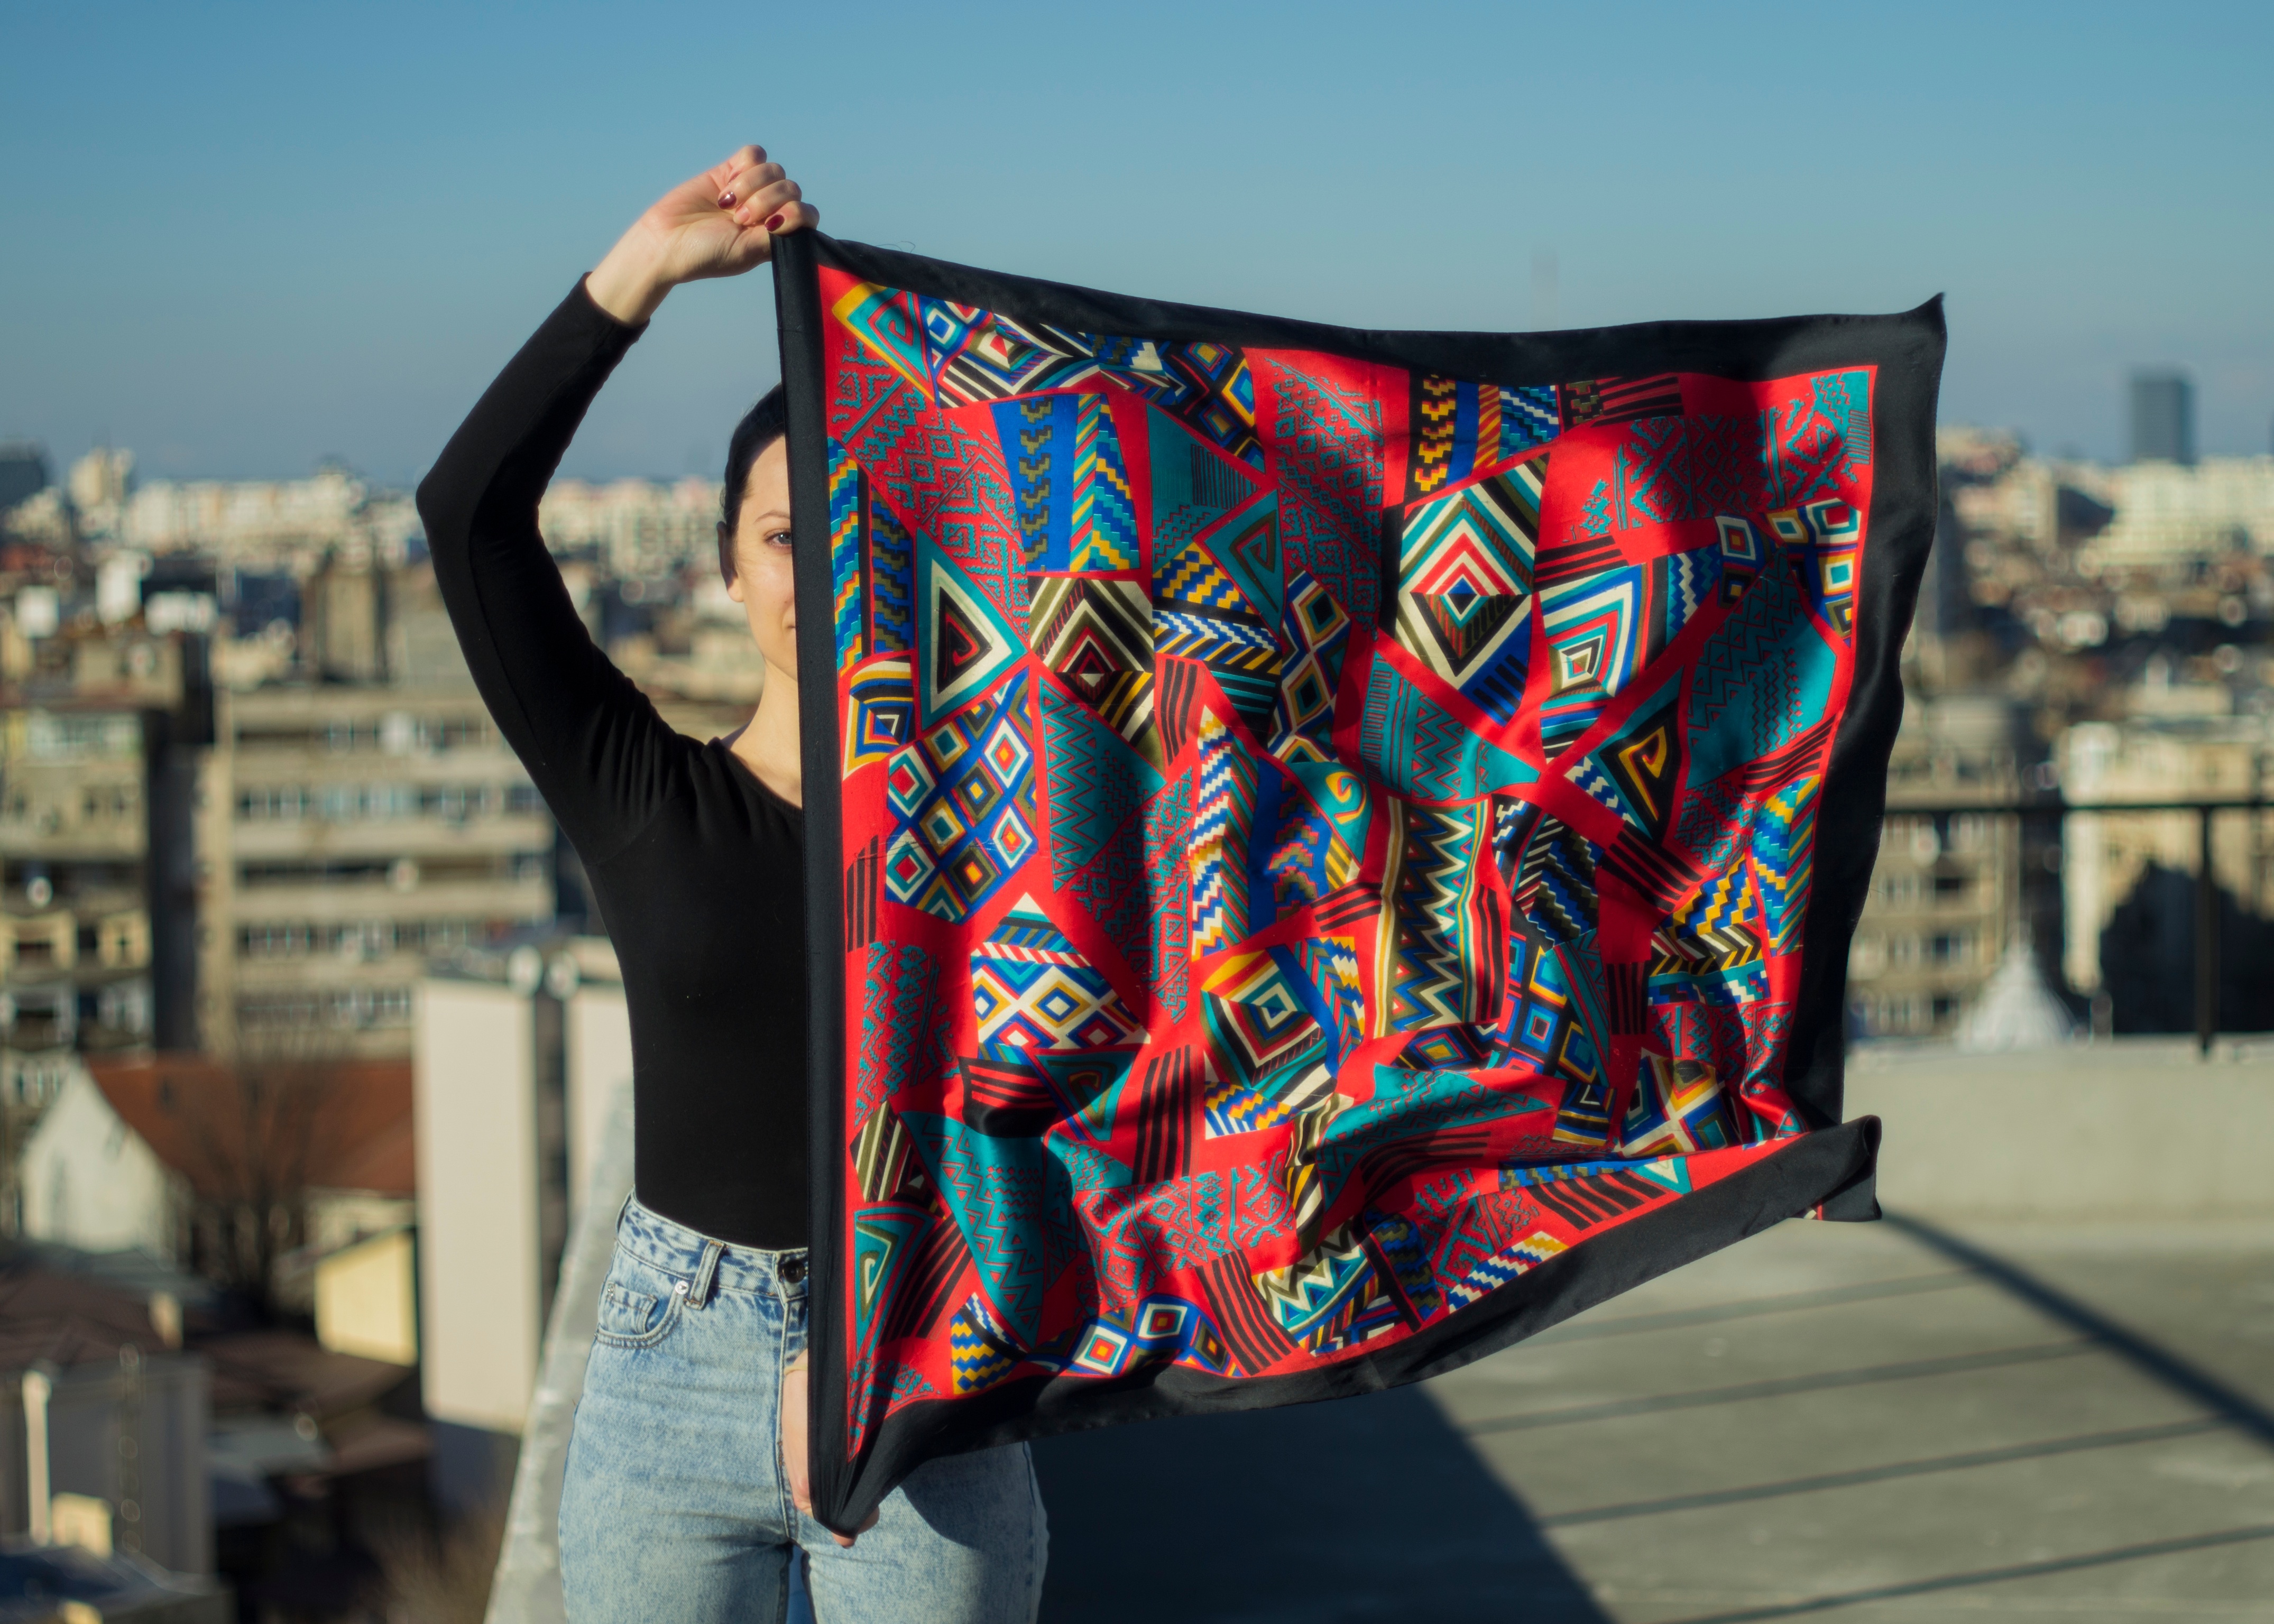
pattern, red, color, fashion, blue, clothing, material, textile, art, design